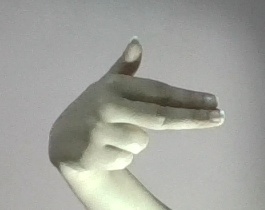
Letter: ghain